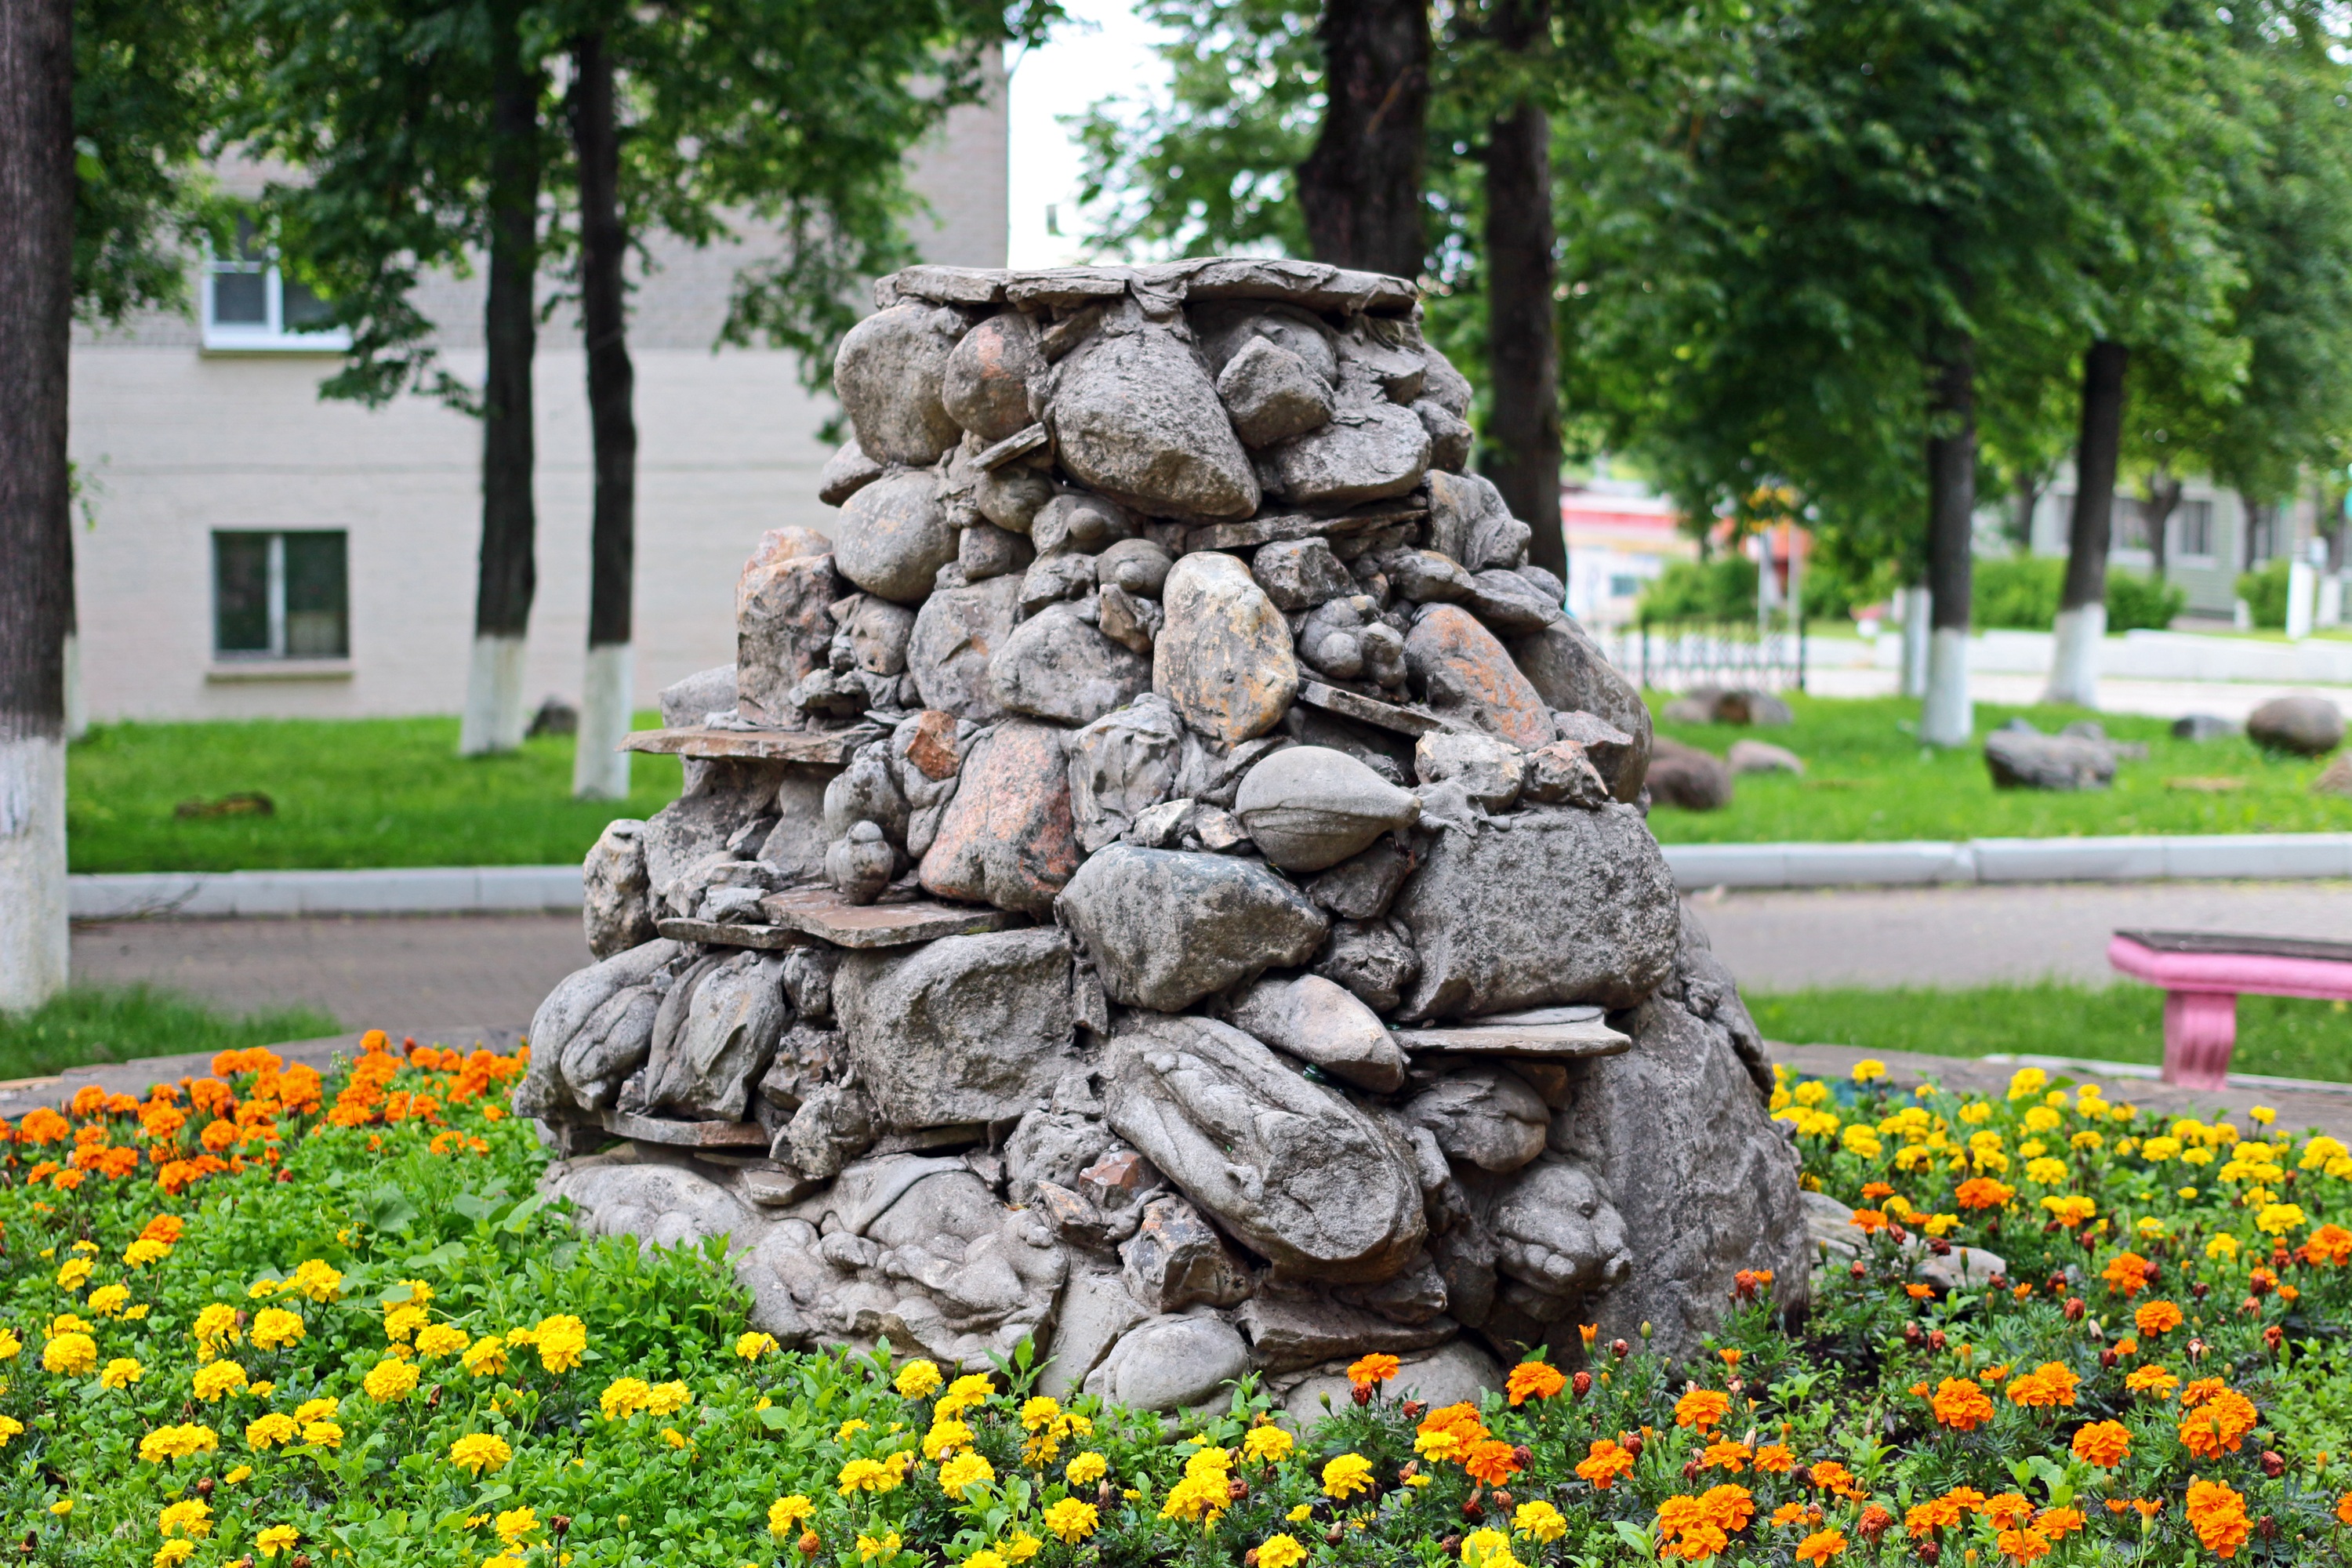
tree, rock, lawn, flower, city, monument, park, backyard, botany, garden, flower bed, stones, landscaping, fountain, yard, water feature, of stone fountain